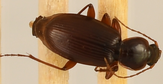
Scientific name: Synuchus impunctatus
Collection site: Bartlett Experimental Forest NEON (BART), plot BART_031